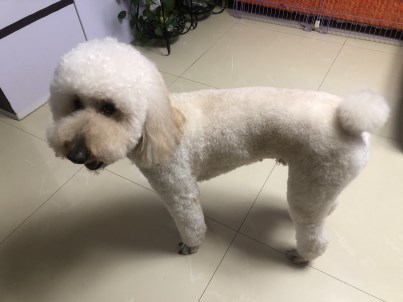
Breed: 2925-n000114-toy_poodle